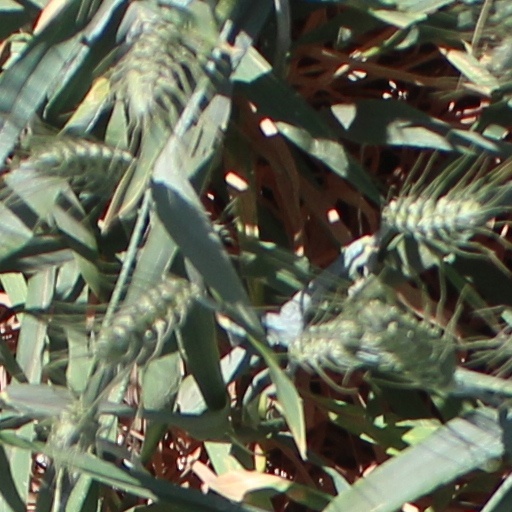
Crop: wheat